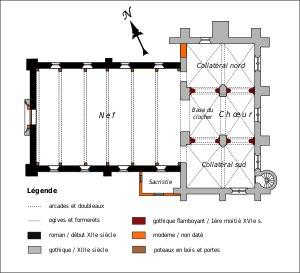
L'église Saint-Félix est une église catholique paroissiale située à Saint-Félix, dans l'Oise, en France. Elle réunit une vaste nef unique du début du XIIᵉ siècle à un chœur gothique du XIIIᵉ siècle, qui se compose de trois vaisseaux parallèles, et se termine par un chevet plat. Le portail occidental, de la première période gothique, constitue l'amorce d'une nouvelle façade, qui est finalement restée inachevée. L'intérieur de la nef surprend par une charpente portée en partie par des poteaux de bois, dont certains se superposent aux petites baies romanes, et évoque une grange plutôt qu'un édifice religieux. Les trois vaisseaux du chœur, relativement cloisonnés et d'une facture rustique, sont séparés par des grandes arcades flamboyantes, issues d'une reprise en sous-œuvre au cours de la première moitié du XVIᵉ siècle. De l'architecture d'origine, ne restent plus que les réseaux des fenêtres, en partie incomplets, et des vestiges des supports. Les voûtes d'ogives actuelles sont purement fonctionnelles, et ne reflètent aucun style particulier. L'église Saint-Félix fait l'objet d'une inscription au titre des monuments historiques depuis le 30 novembre 1960.